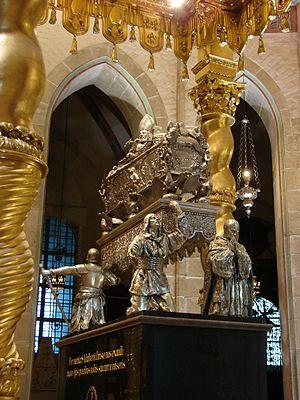
Saint Adalbert de Prague, né v. 956 et mort en 997, est le deuxième évêque de Prague à la fin du Xᵉ siècle. C'est aussi un moine bénédictin, un missionnaire et un saint de l'Église catholique.